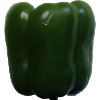
Label: green_pepper